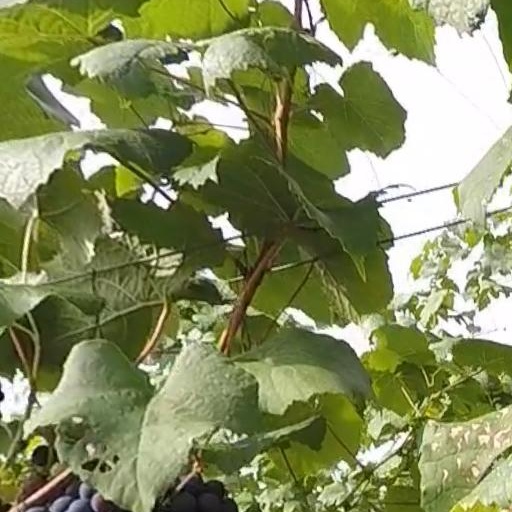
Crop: grape